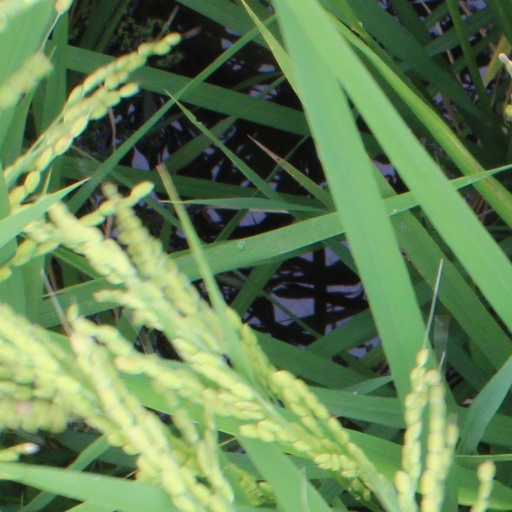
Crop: rice